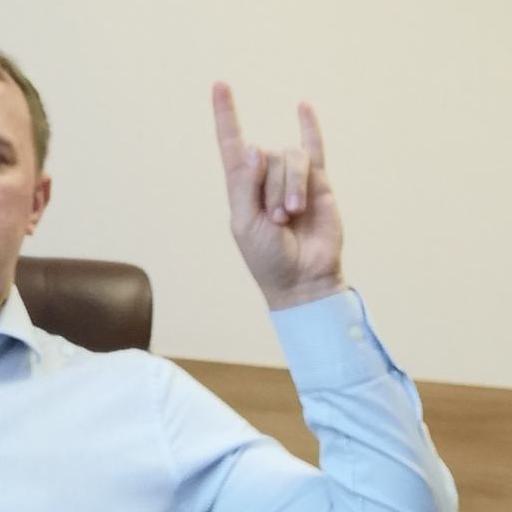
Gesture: rock